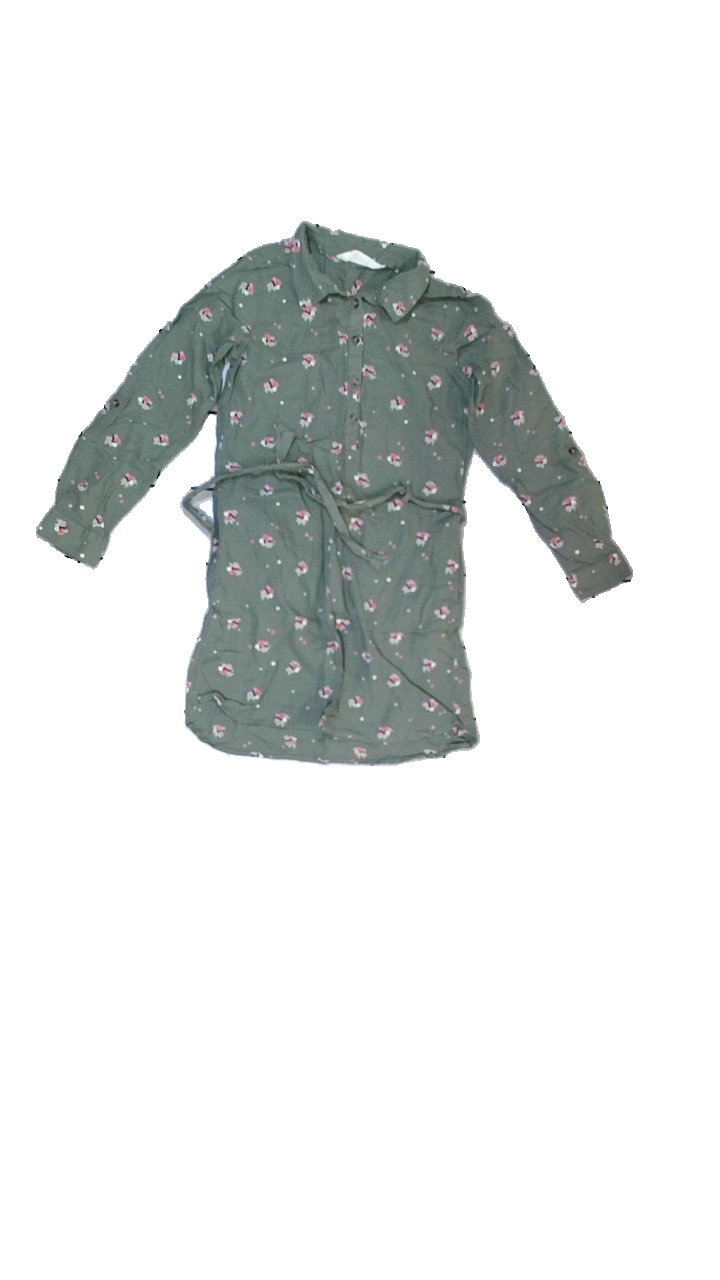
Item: Dress (Children)
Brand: H&m
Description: klänning med knyttsnörre
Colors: Green, Multicolor
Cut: Regular
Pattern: Floral print
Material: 100% bomull
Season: All
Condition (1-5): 4
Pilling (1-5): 5
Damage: liten smuts fläck
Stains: Minor
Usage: Reuse
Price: <50